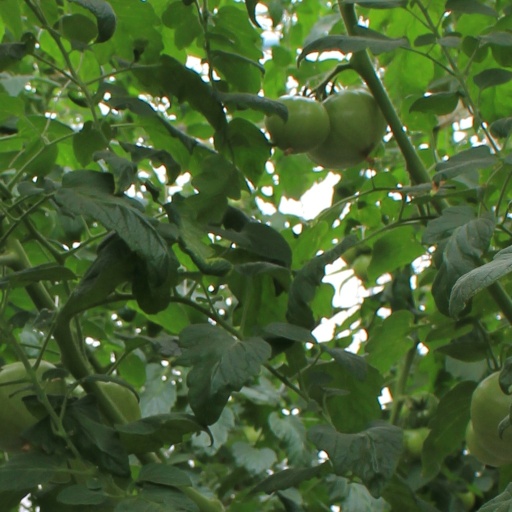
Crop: tomato